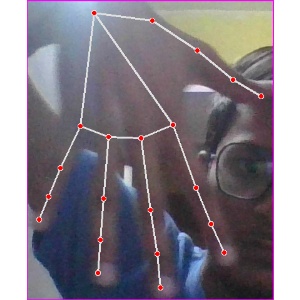
अक्षर: ढ